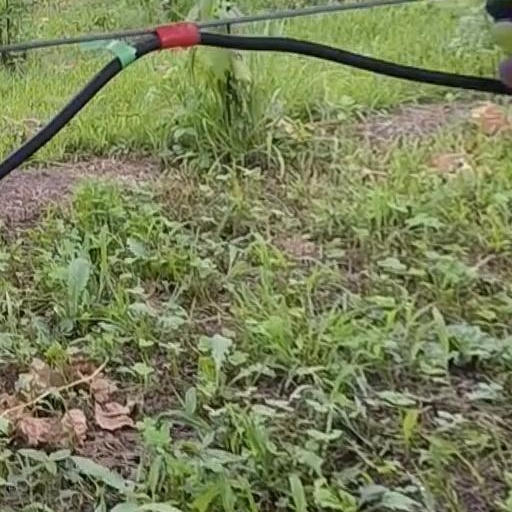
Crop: grape